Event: Nepal Earthquake
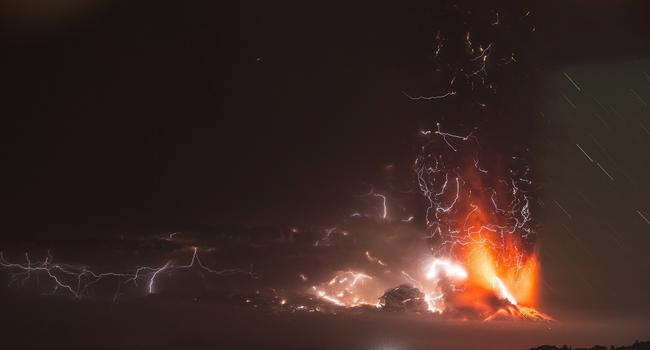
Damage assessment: no_damage